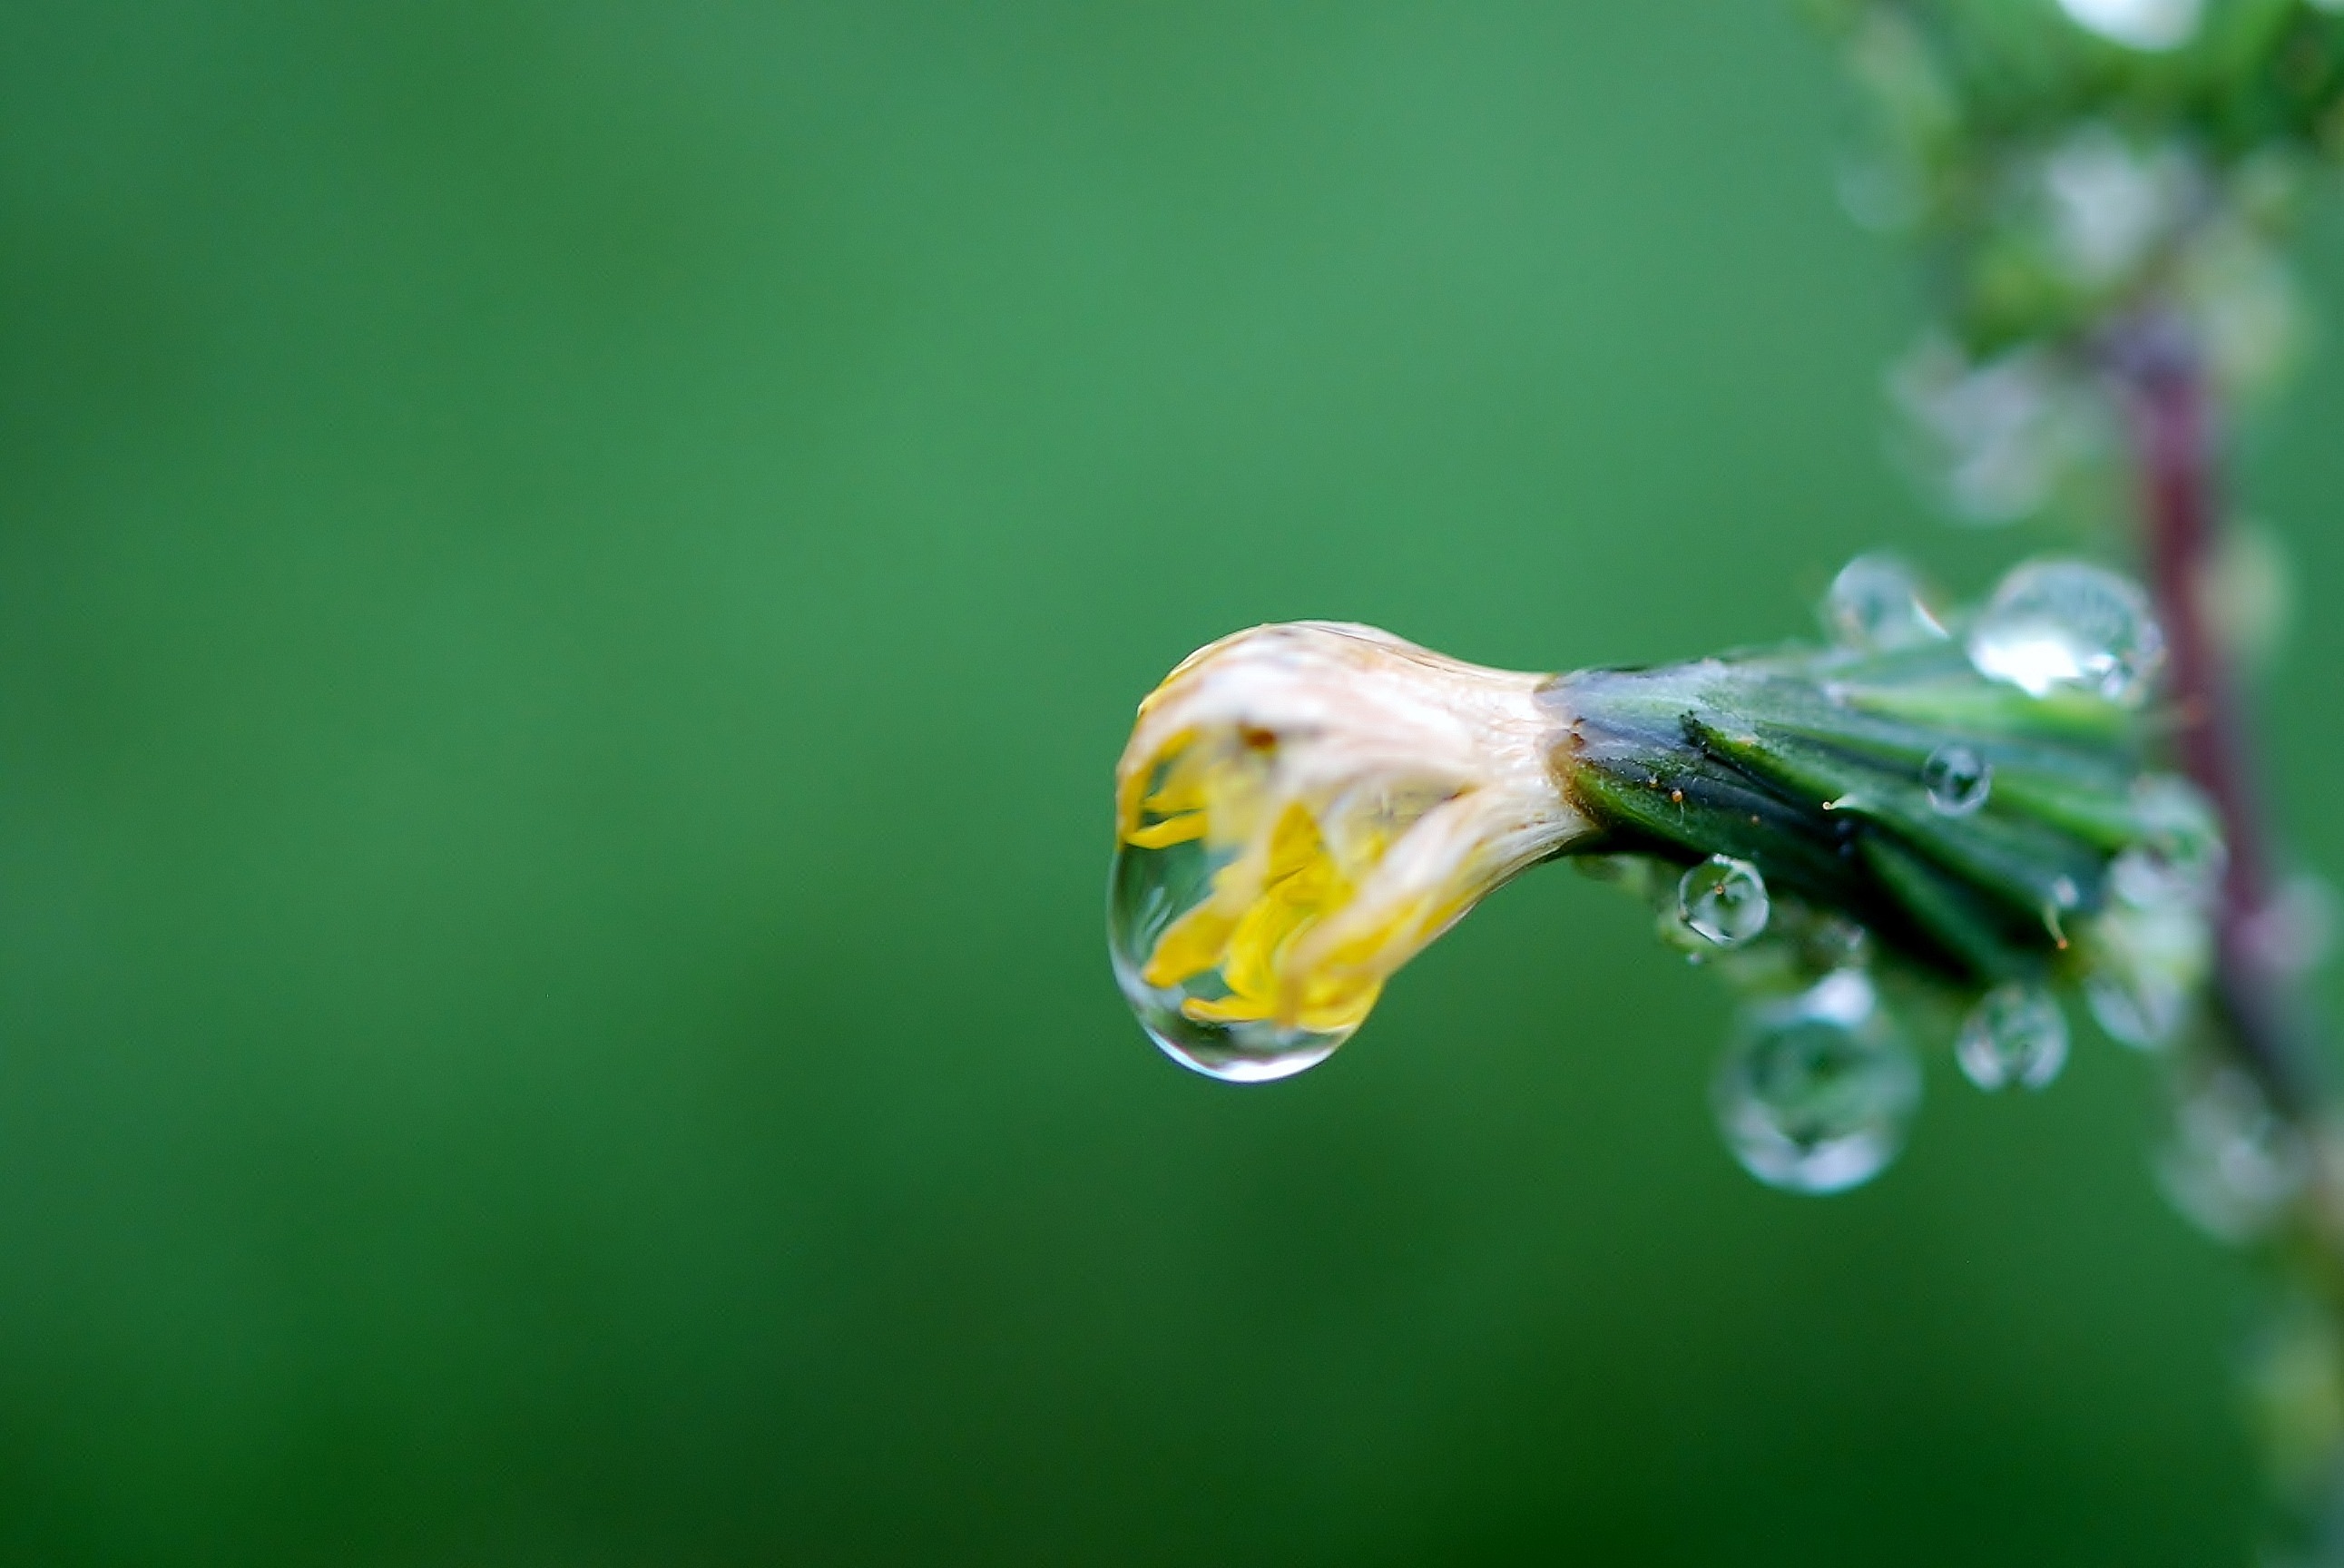
water, nature, grass, branch, blossom, drop, dew, plant, photography, water drop, leaf, flower, green, insect, waterdrop, botany, yellow, flora, fauna, close up, drops, moisture, macro photography, plant stem